Bad Dreams (Fringe)

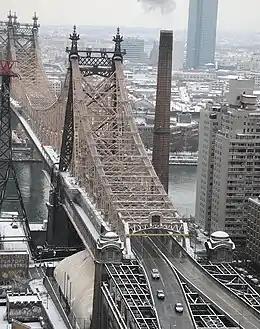
One scene was shot with Torv, Jackson, and Noble driving back and forth on the 59th Street Bridge to simulate them en route.

The opening scene in the subway was initially going to be on top of a building so that the episode would begin and end the same, but co-creator J. J. Abrams thought it would be better to start it underground and "move up throughout the episode". The episode began the setup of Olivia's backstory by revealing the Cortexiphan drug trials, which would be an ongoing plot point in continuing episodes. All the shots were chosen carefully to put the viewer in Olivia's troubled frame of mind, and consequently the episode had many tight shots that were meant to give a "sense of unease". The producers felt that shooting on the lab set was the "hardest set to shoot at on the planet" because it contained several levels that inhibited the crew's ability to move cameras around. As Goldsman had an aversion to shooting in hospitals, they used a church for the mental hospital scenes. When Olivia, Peter, and Walter are en route to the climax at the building, the shots of them in the SUV were just shots of them driving back and forth on the 59th Street Bridge.